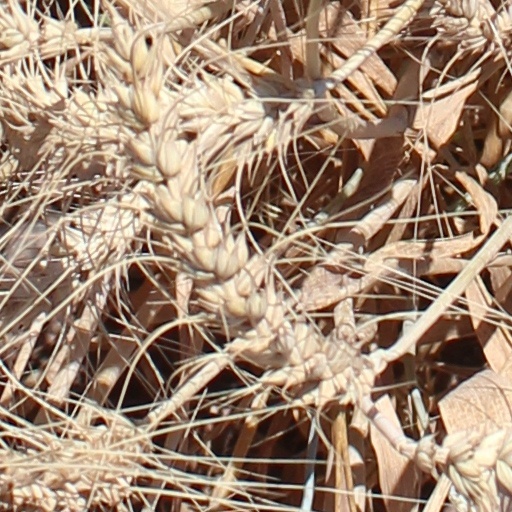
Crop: wheat